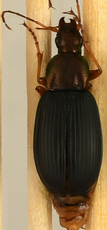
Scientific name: Chlaenius aestivus
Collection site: Smithsonian Environmental Research Center Site (SERC), plot SERC_010